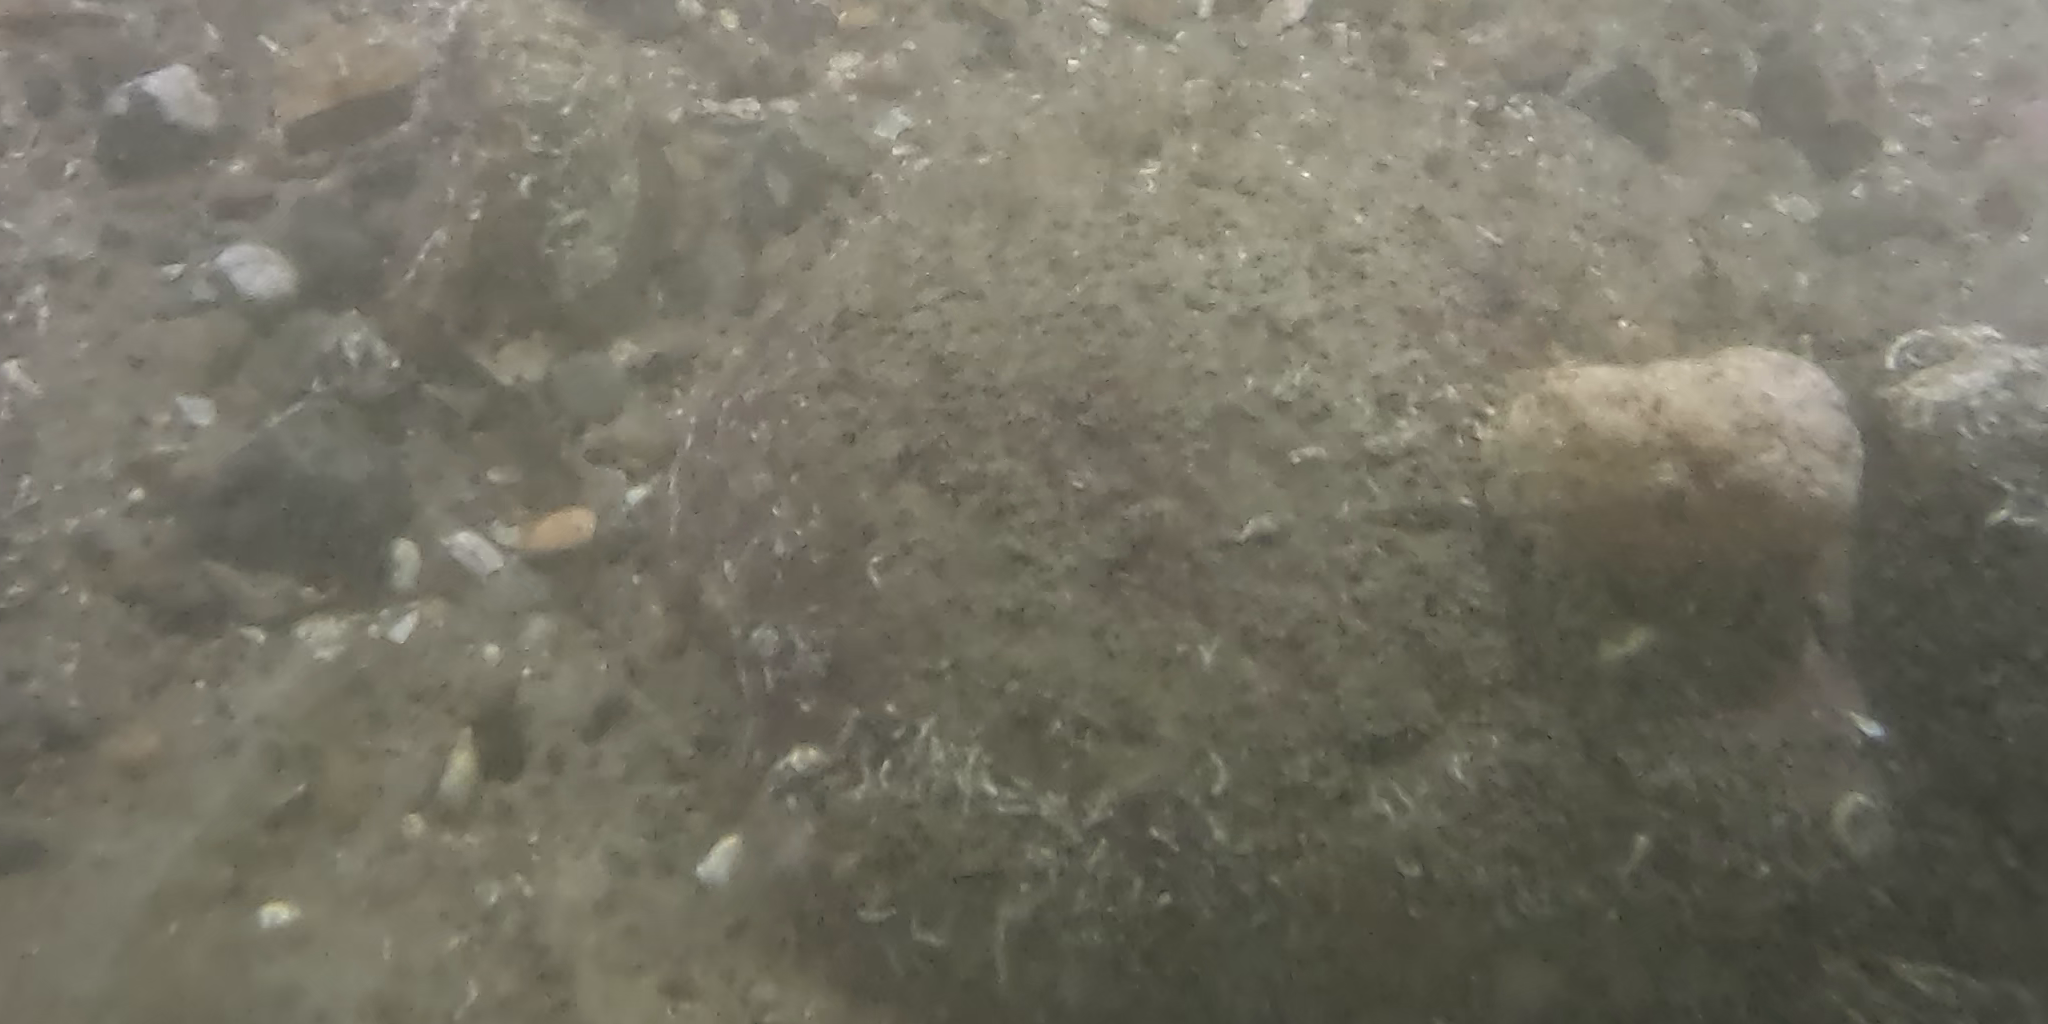
Seabed habitat: stone